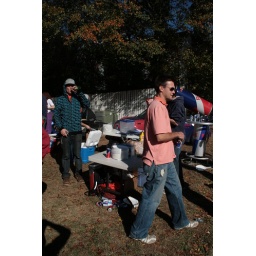
Monster boy in blue trying to look hard.